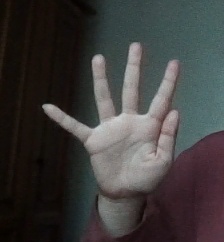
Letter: sheen